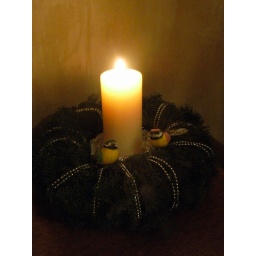
big candle and little birds in place of a tree